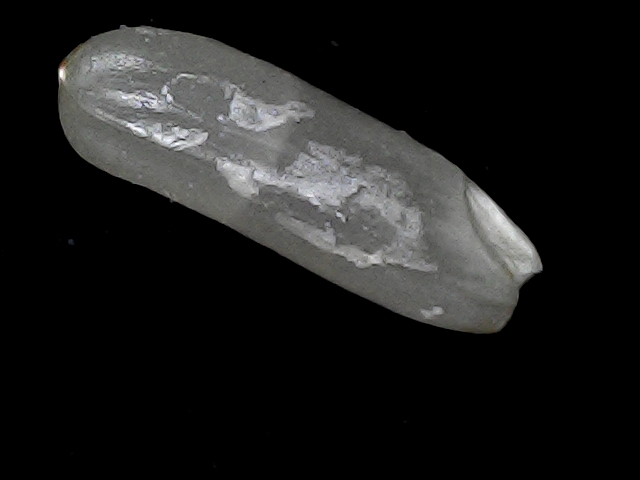
Rice variety: BD75